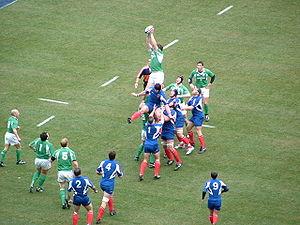
Le XV de France de rugby lors de France-Irlande du tournoi des six nations 2006 au Stade de France Italiano: Francia e Irlanda si contendono una rimessa in gioco durante un incontro del Sei Nazioni 2006
L'équipe d'Irlande de rugby à XV, surnommée le XV du Trèfle, rassemble les meilleurs joueurs professionnels de l'Irlande ainsi que de l'Irlande du Nord dans les compétitions internationales majeures de rugby à XV, la Coupe du monde de rugby à XV et le Tournoi des Six Nations.